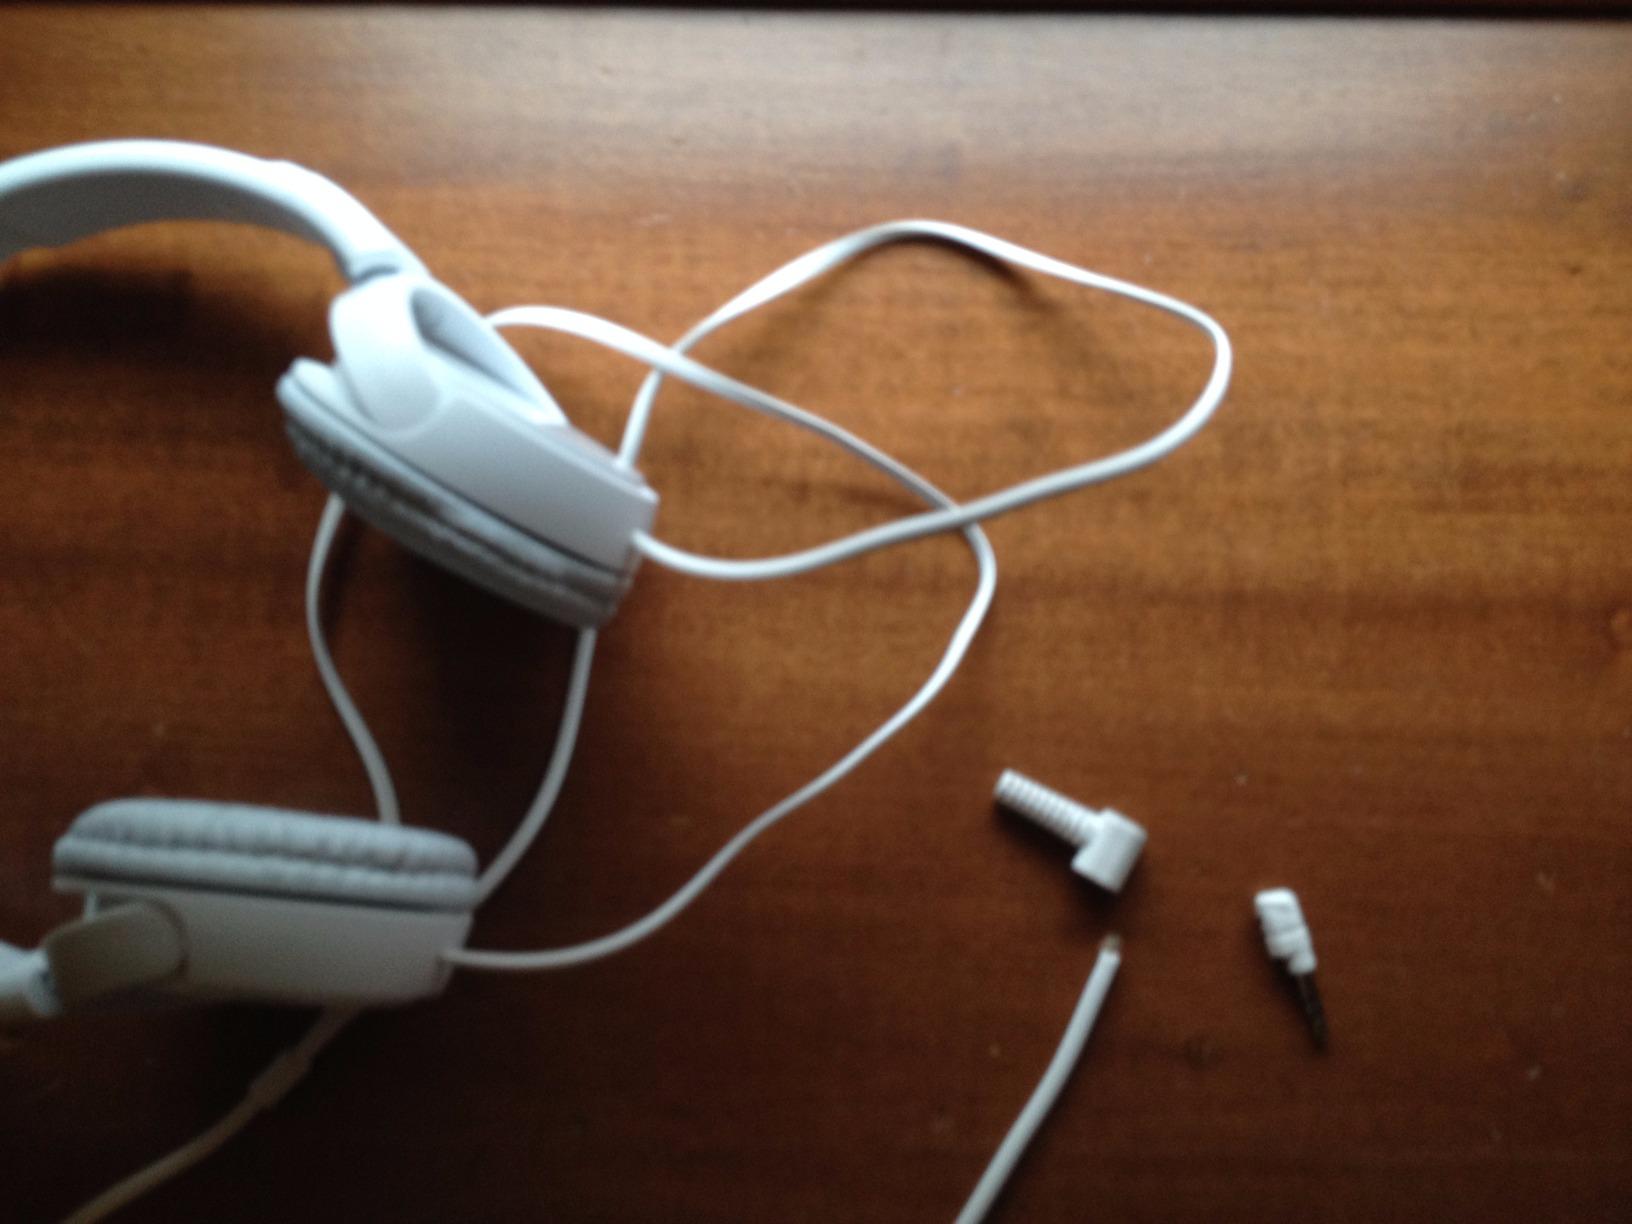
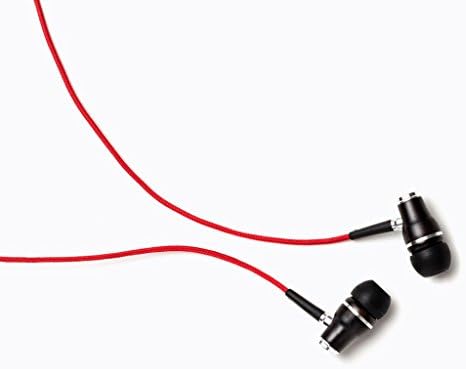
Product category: headphones
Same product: no